Abortion in Vermont

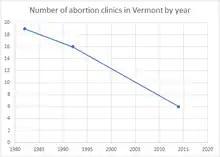
Number of abortion clinics in Vermont by year

Between 1982 and 1992, the number of abortion clinics in the state declined by three, going from nineteen in 1982 to sixteen in 1992. In 2014, there were six abortion clinics in the state. 64% of the counties in the state did not have an abortion clinic. That year, 38% of women in the state aged 15–44 lived in a county without an abortion clinic. In 2017, there were twelve Planned Parenthood clinics, of which six offered abortion services, in a state with a population of 136,459 women aged 15–49.